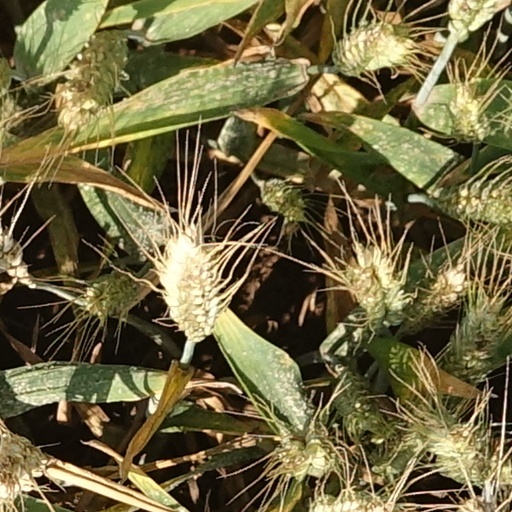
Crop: wheat